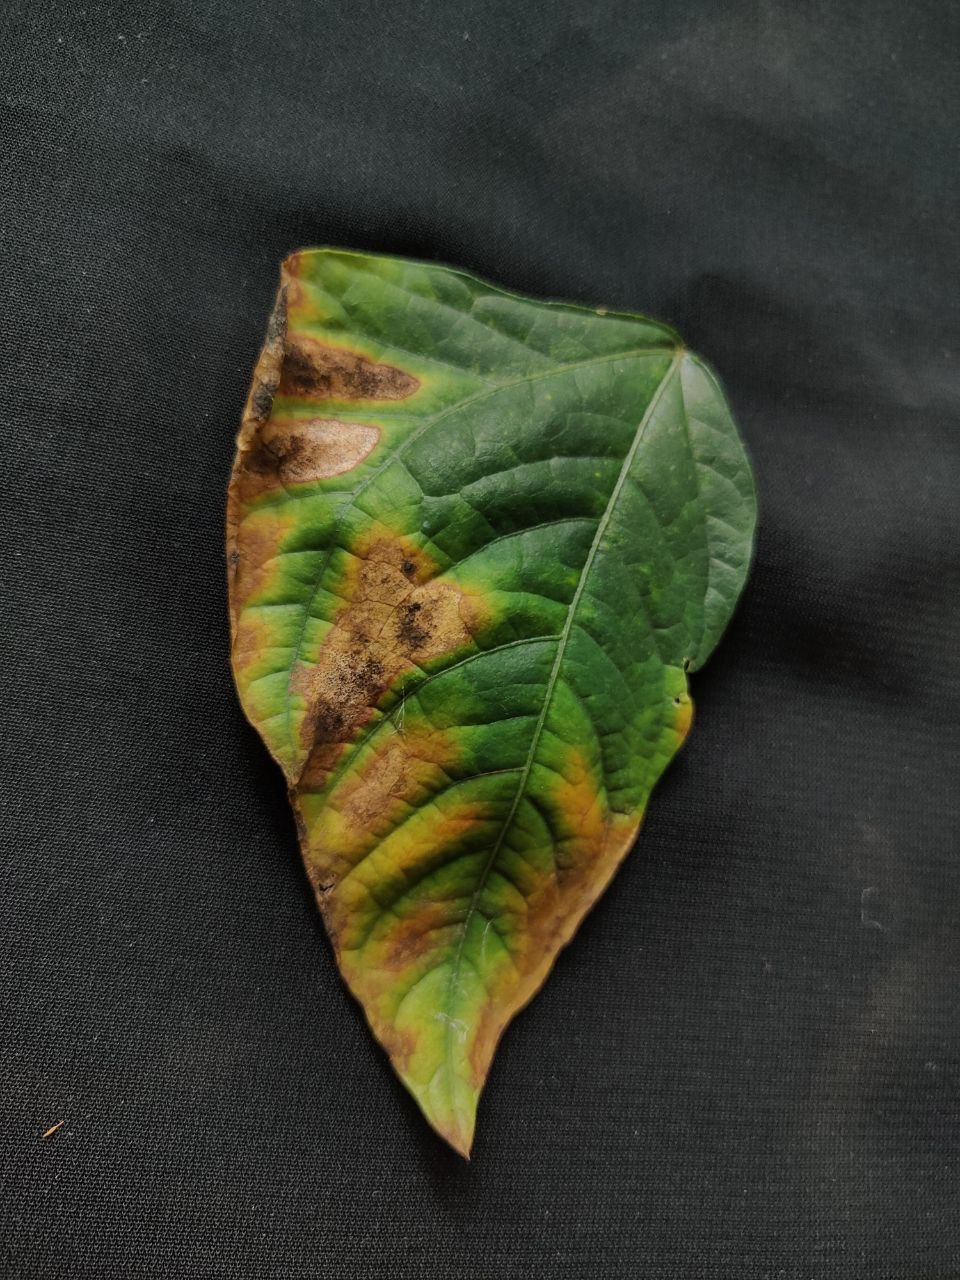
Crop: cowpea
Leaf condition: Bacterial wilt